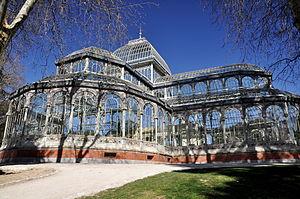
Le palais de cristal est une structure faite de verre et de métal, située dans le parc du Retiro à Madrid. Il a été construit en 1887 pour accueillir une exposition de la faune et de la flore des Philippines. Son architecte fut Ricardo Velázquez Bosco.